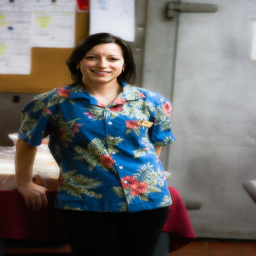
A woman in floral shirt standing next to a metal door.
A woman stands next to a chair in a button shirt.
a woman leaning on a counter poses for a picture
The woman wearing a blue shirt smiles as she poses.
A teacher with a flower patterned shirt stands near a desk.